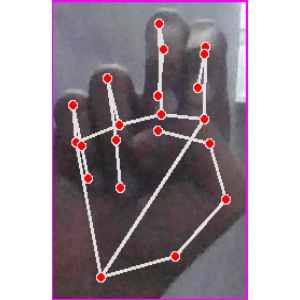
अक्षर: ह